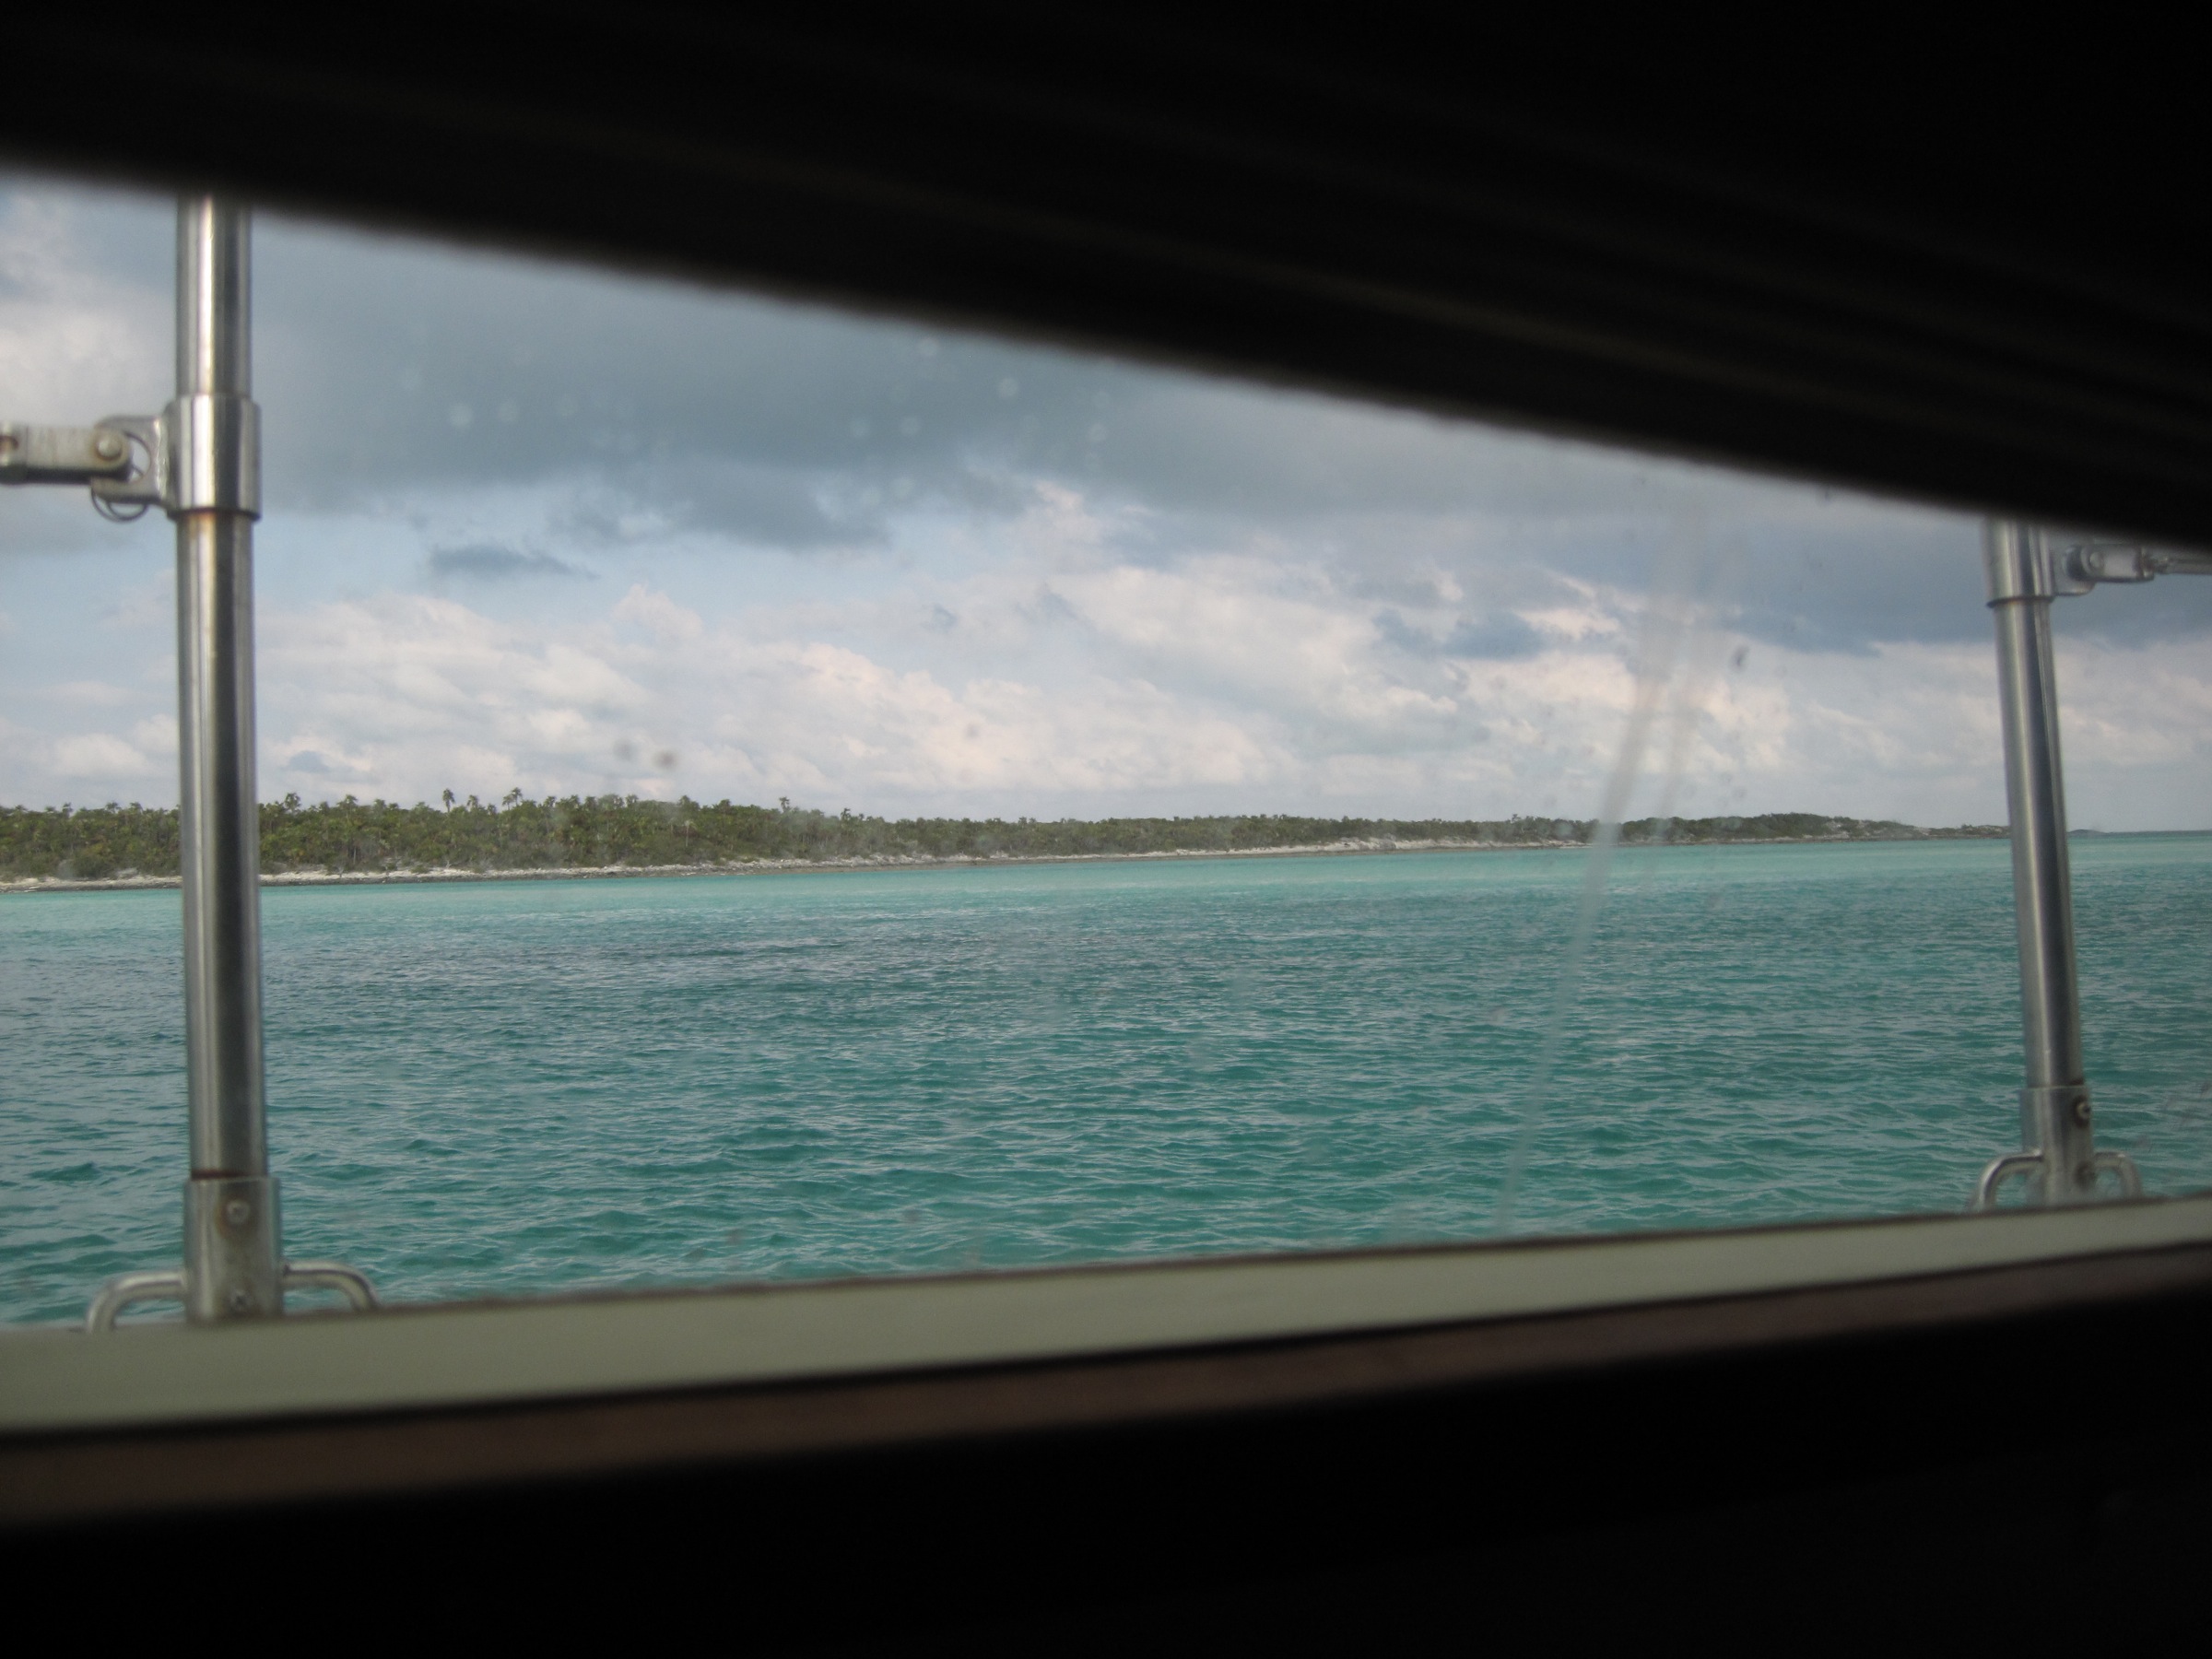
beach, sea, water, ocean, horizon, cloud, sky, boat, window, vacation, vehicle, bay, blue, bahamas, caribbean, passenger ship